Tom drum

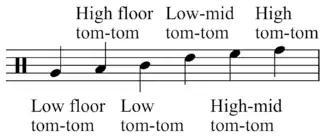
Standard drum notation for (up to six) toms.

In the 1950s and early 1960s, it was common to have only a single hanging tom (a 13") and a single floor tom (16").